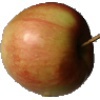
Label: Apple Red 2